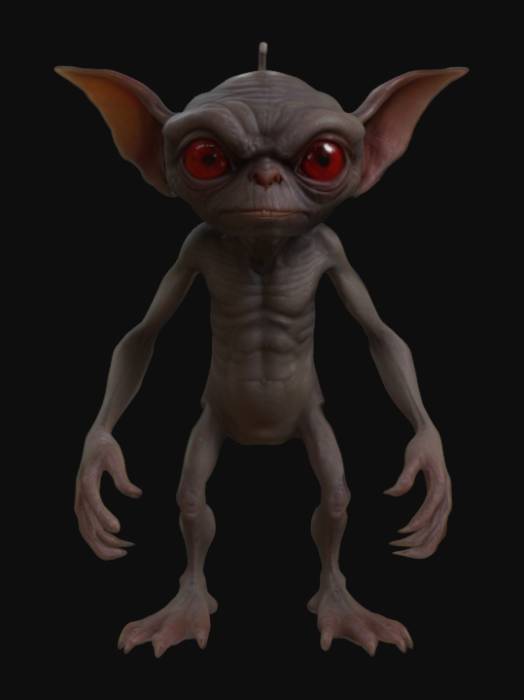
미적 점수 (1~10점): 2